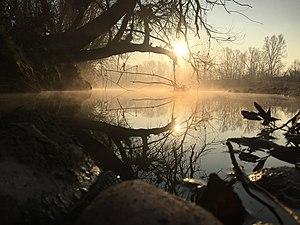
La province autonome de Trente, communément appelé Trentin, est une province italienne situé dans le Nord-Est du pays, ayant pour chef-lieu la ville de Trente, qui lui a donné son nom. Le Trentin s'articule sur un axe principal constitué par l'ample sillon longitudinal du fleuve Adige, avec à l'ouest les Alpes rhétiques méridionales et à l'est les Dolomites.